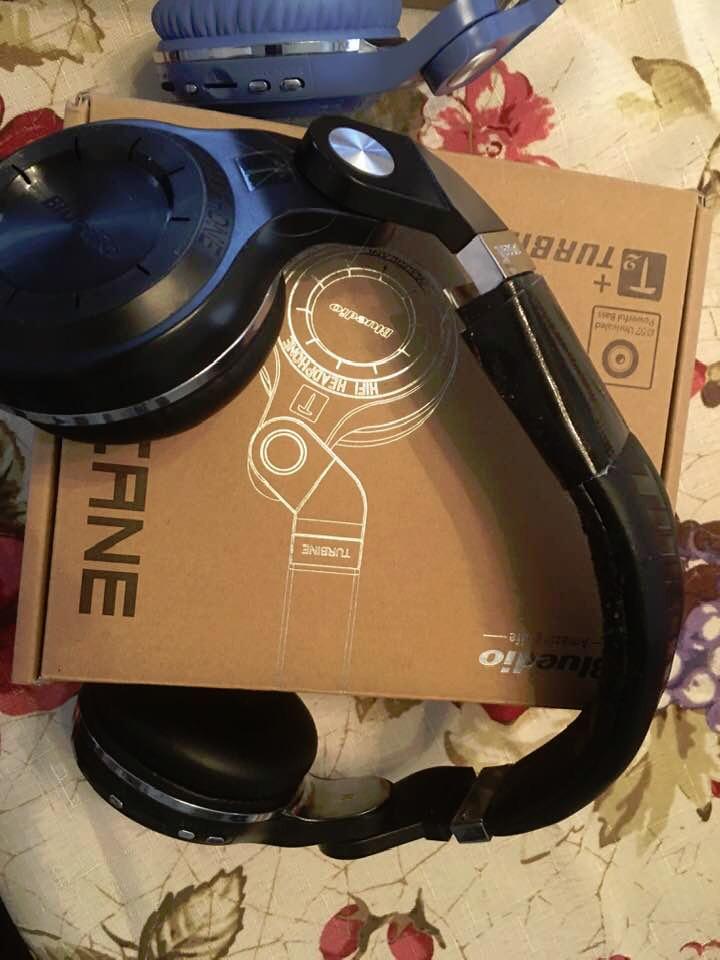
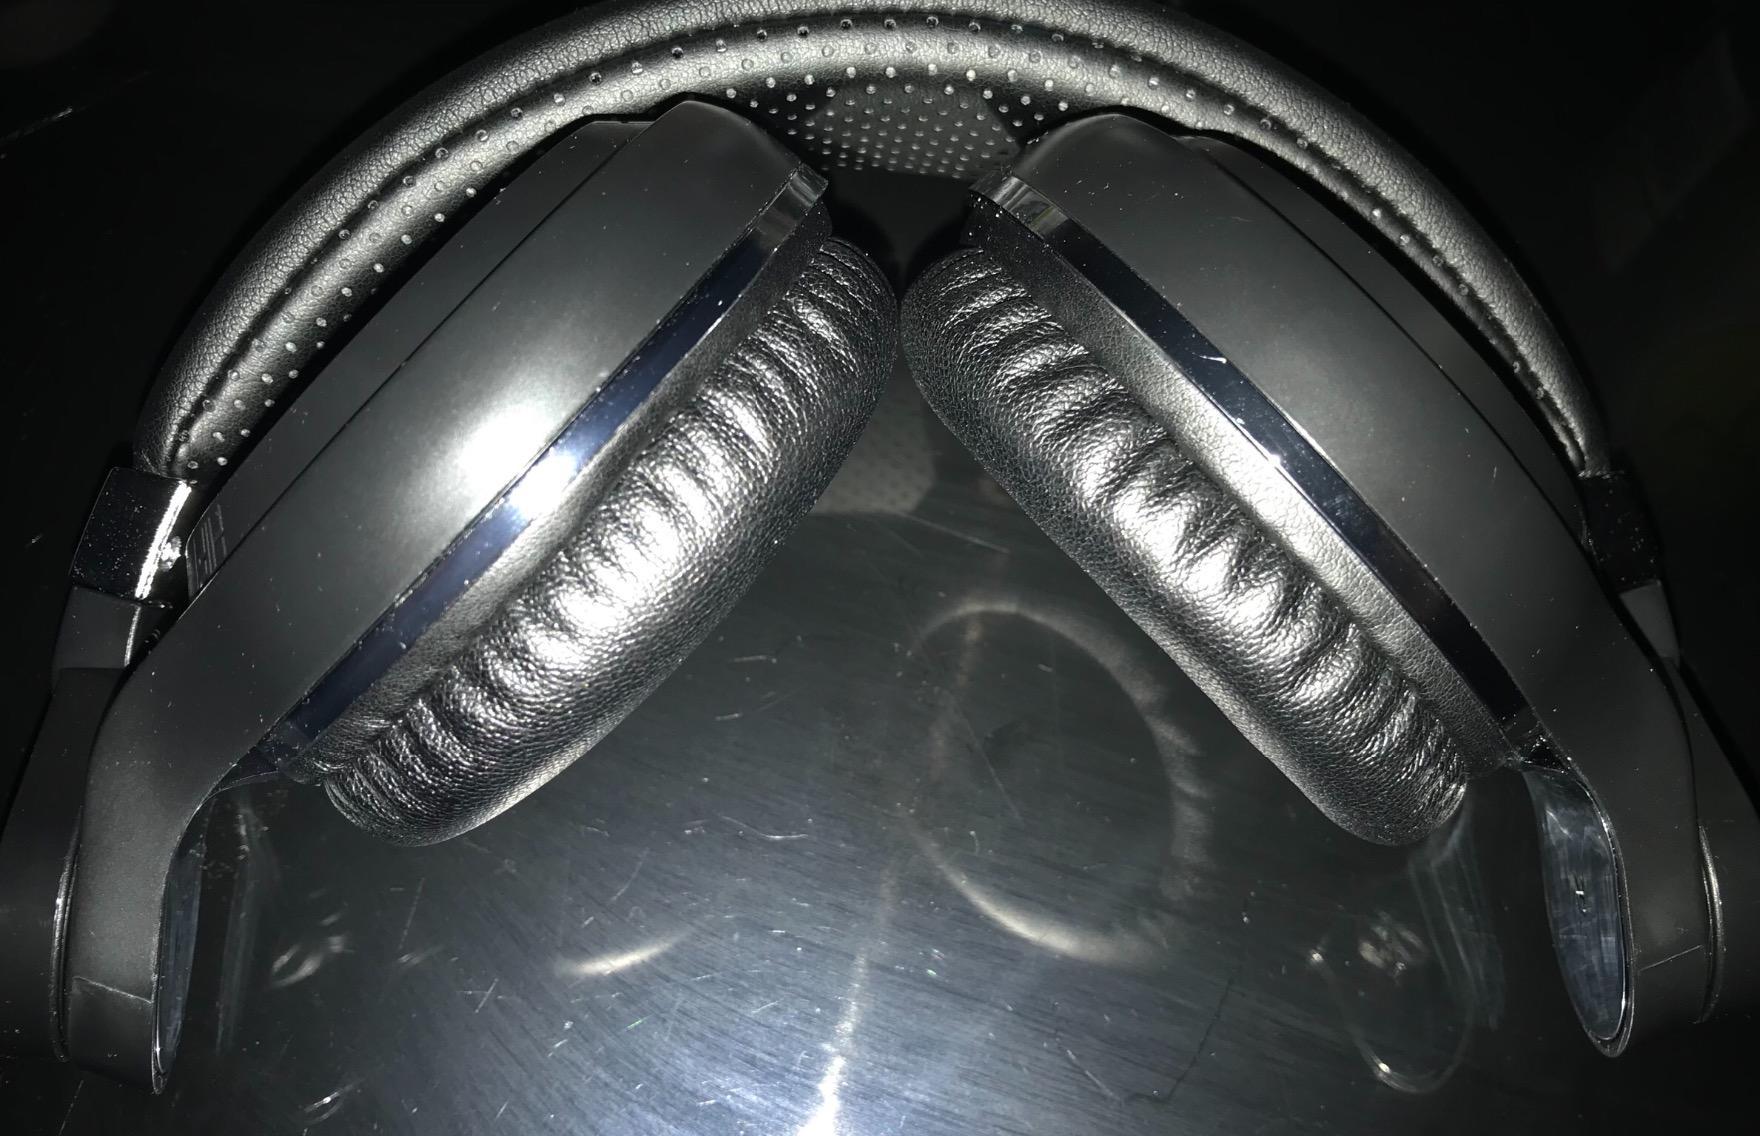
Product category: headphones
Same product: yes